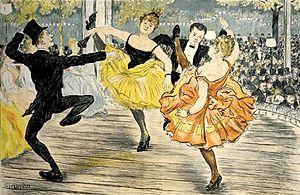
Jean-François Raffaëlli né le 20 avril 1850 à Paris où il est mort le 11 février 1924 est un peintre, sculpteur et graveur français.